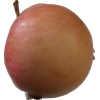
Label: Apple 10